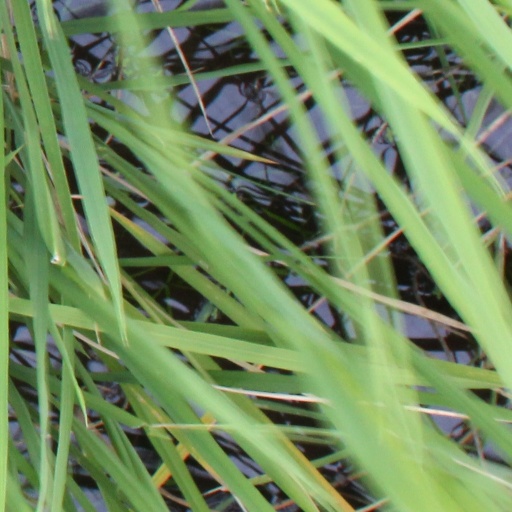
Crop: rice